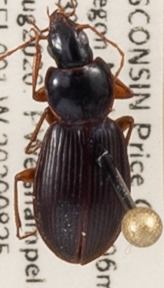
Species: Synuchus impunctatus
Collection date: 2020-08-25
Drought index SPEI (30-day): -0.528
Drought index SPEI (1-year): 2.09
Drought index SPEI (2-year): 2.09